Gabriel (New-Gen)

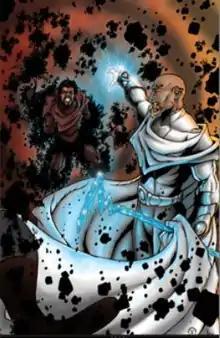
Gabriel banishing Deadalus to the underworld.

After taking in the children whose bodies were affected by Deadalus' nanobots, Gabriel and Thea began to train them in the responsible use of their powers, with the end goal of forming a super-powered team to combat against those who would seek to threaten the lives of the innocent. Gabriel sent the oldest and best trained warrior, Mini and a combat robot, the Horus, to dispatch Deadalus after he resurfaced in ancient Crete and started wreaking havoc. When Mini had defeated Deadalus, Gabriel commanded Mini to banish Deadalus again, rather than kill him. Periodically, Gabriel checked in on his twin sons on Earth, who grew up not knowing their true father or mother. Thea often chastised Gabriel for the decision to send them to Earth, although she only did so privately, away from the eyes of the students.